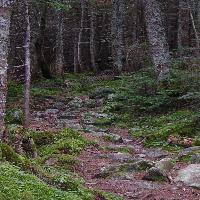
Weather: cloudy or overcast